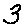
Label: 3